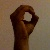
The image shows a hand gesture representing the letter 'O' in Indian Sign Language.